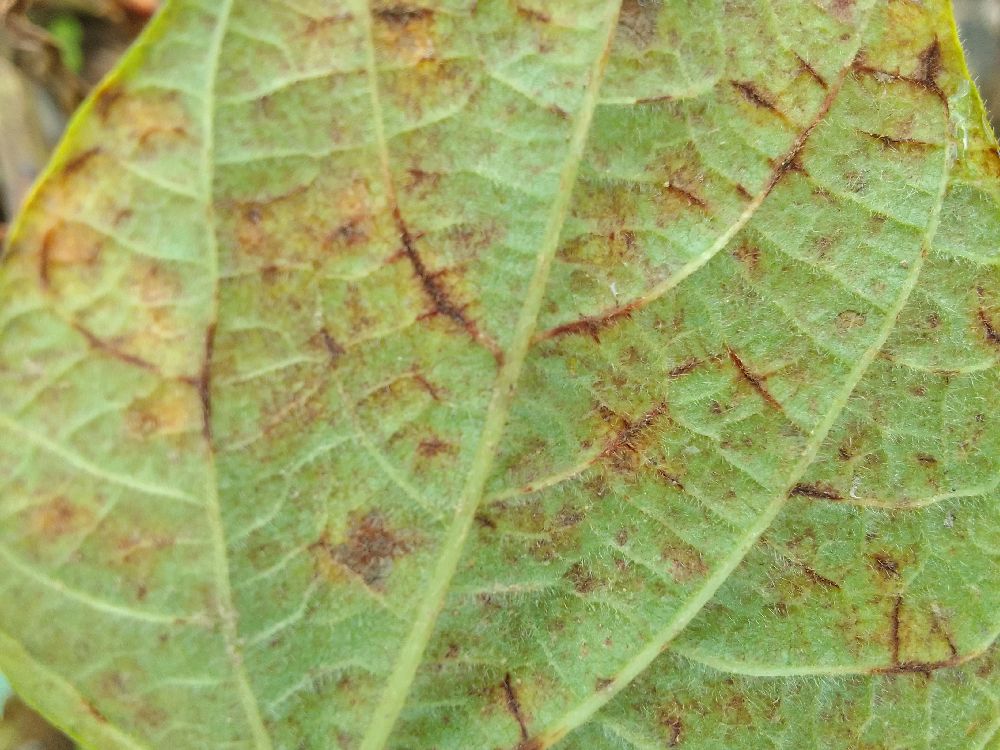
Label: anthracnose